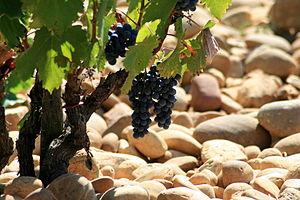
Cep et galets roulés à Châteauneuf-du-Pape
Le châteauneuf-du-pape est un vin d'appellation d'origine contrôlée produit sur les communes de Châteauneuf-du-Pape, d'Orange, de Bédarrides, de Sorgues et de Courthézon, en Vaucluse.